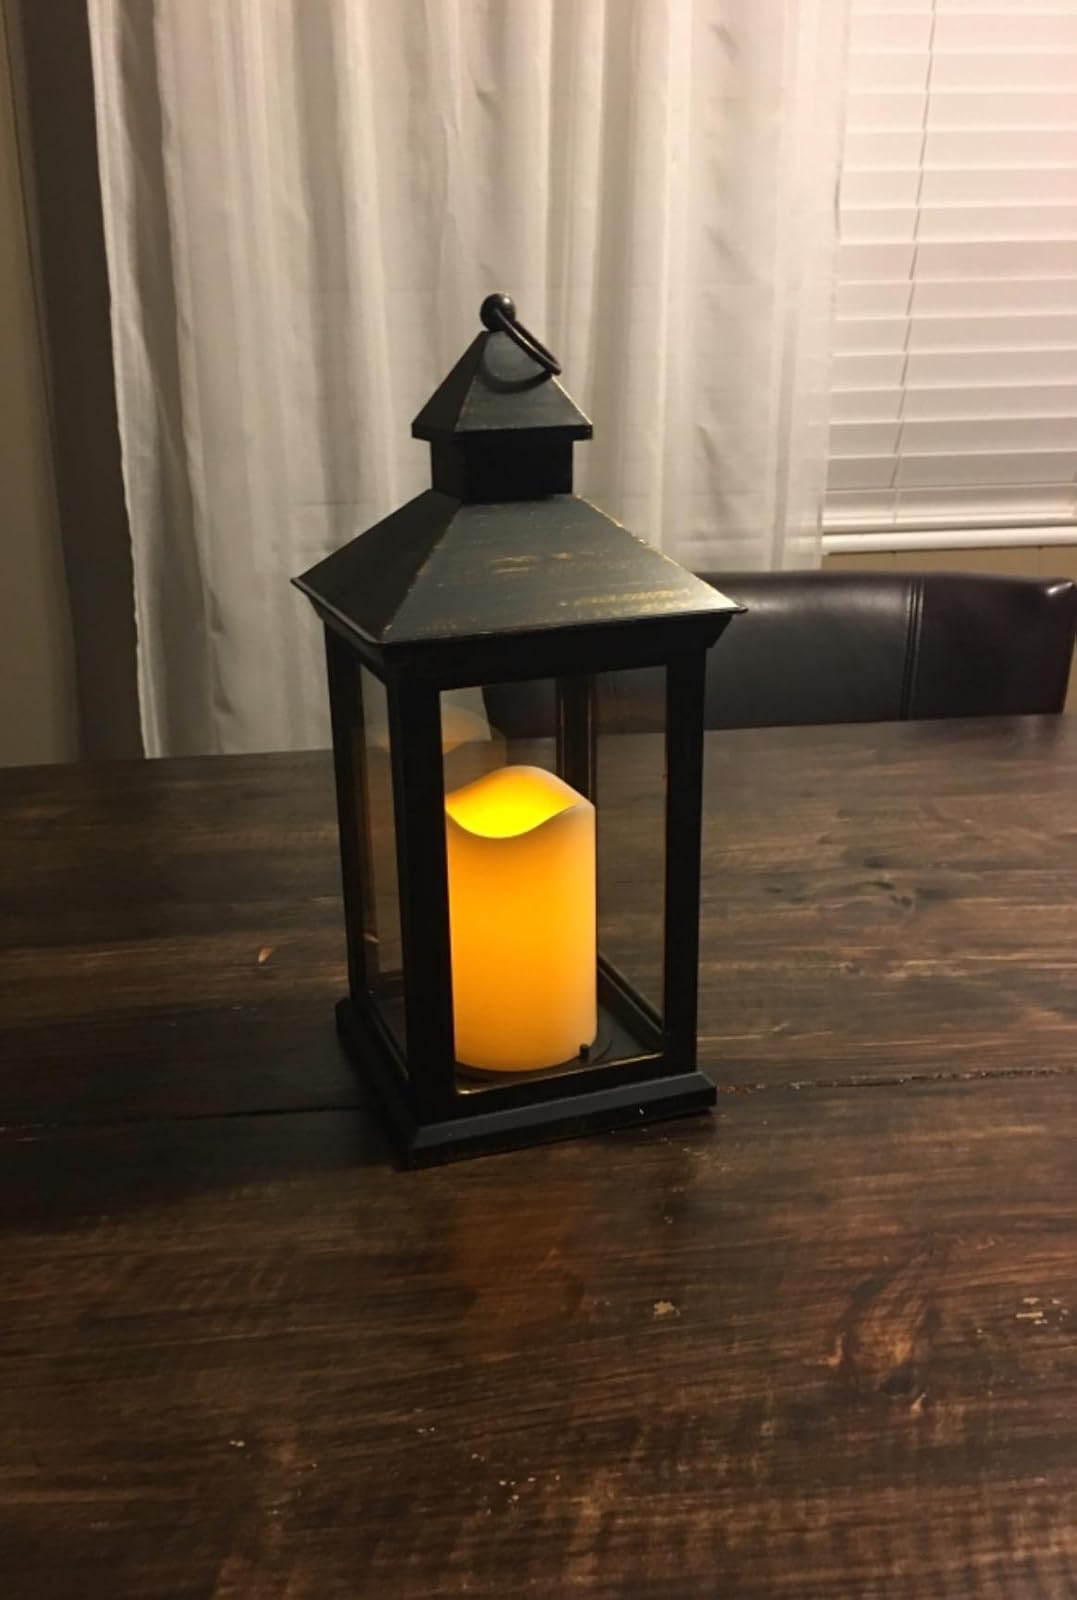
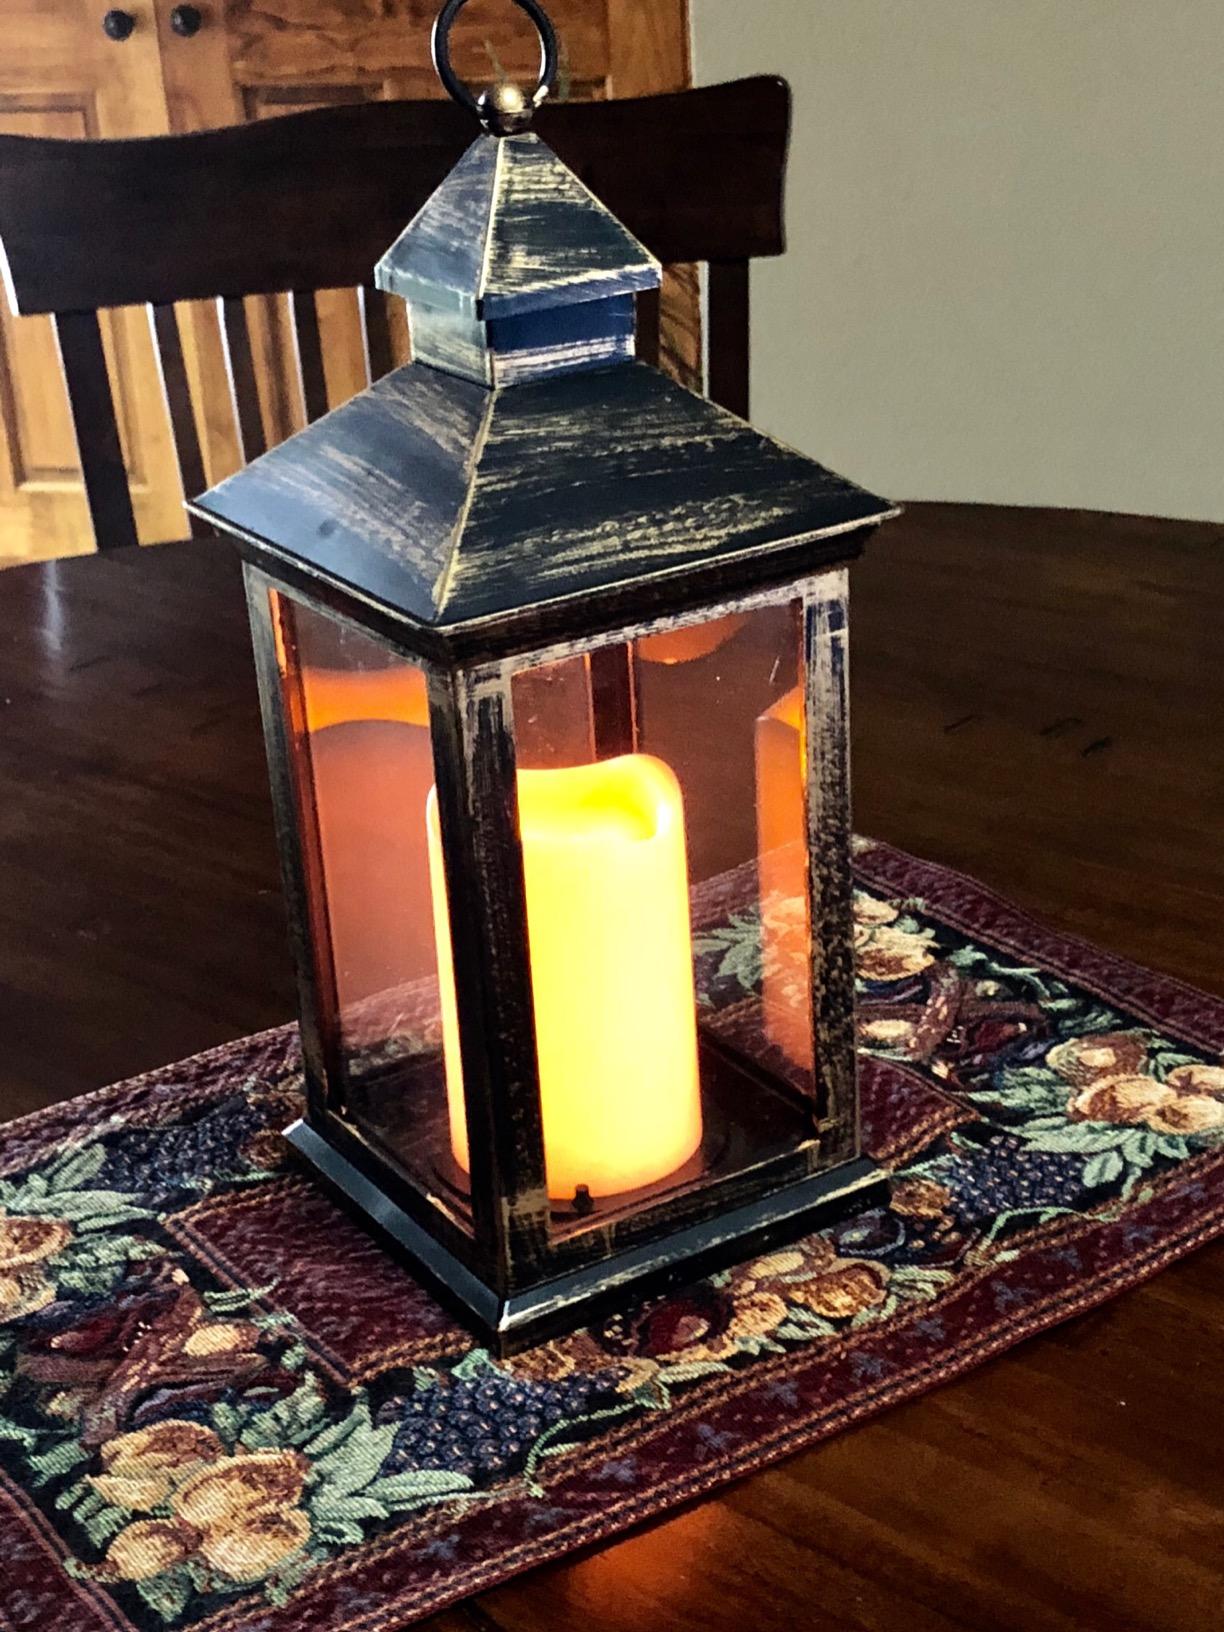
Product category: lantern
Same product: yes